List of Virginia Commonwealth University alumni

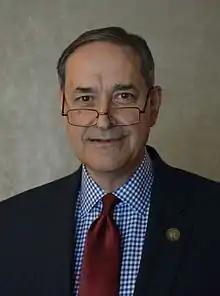
Francis L. Delmonico, health expert in the field of transplantation and Professor of Surgery at Harvard Medical School.

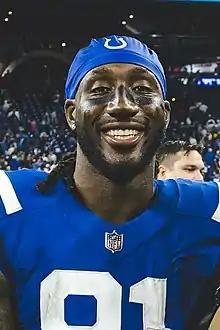
Basketball and Football player Mo Alie-Cox

Howard Owen – journalist, author of crime fiction and the novel "Littlejohn"